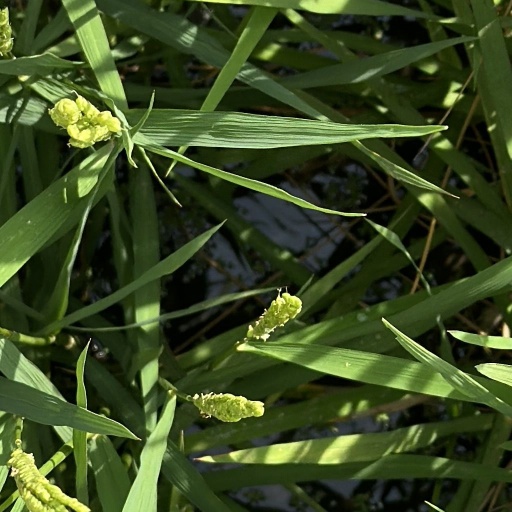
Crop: rice